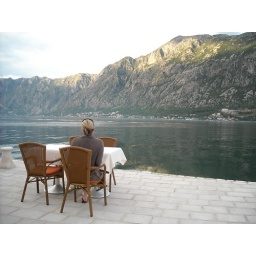
A glass of wine by the water in Kotor, Montengro.